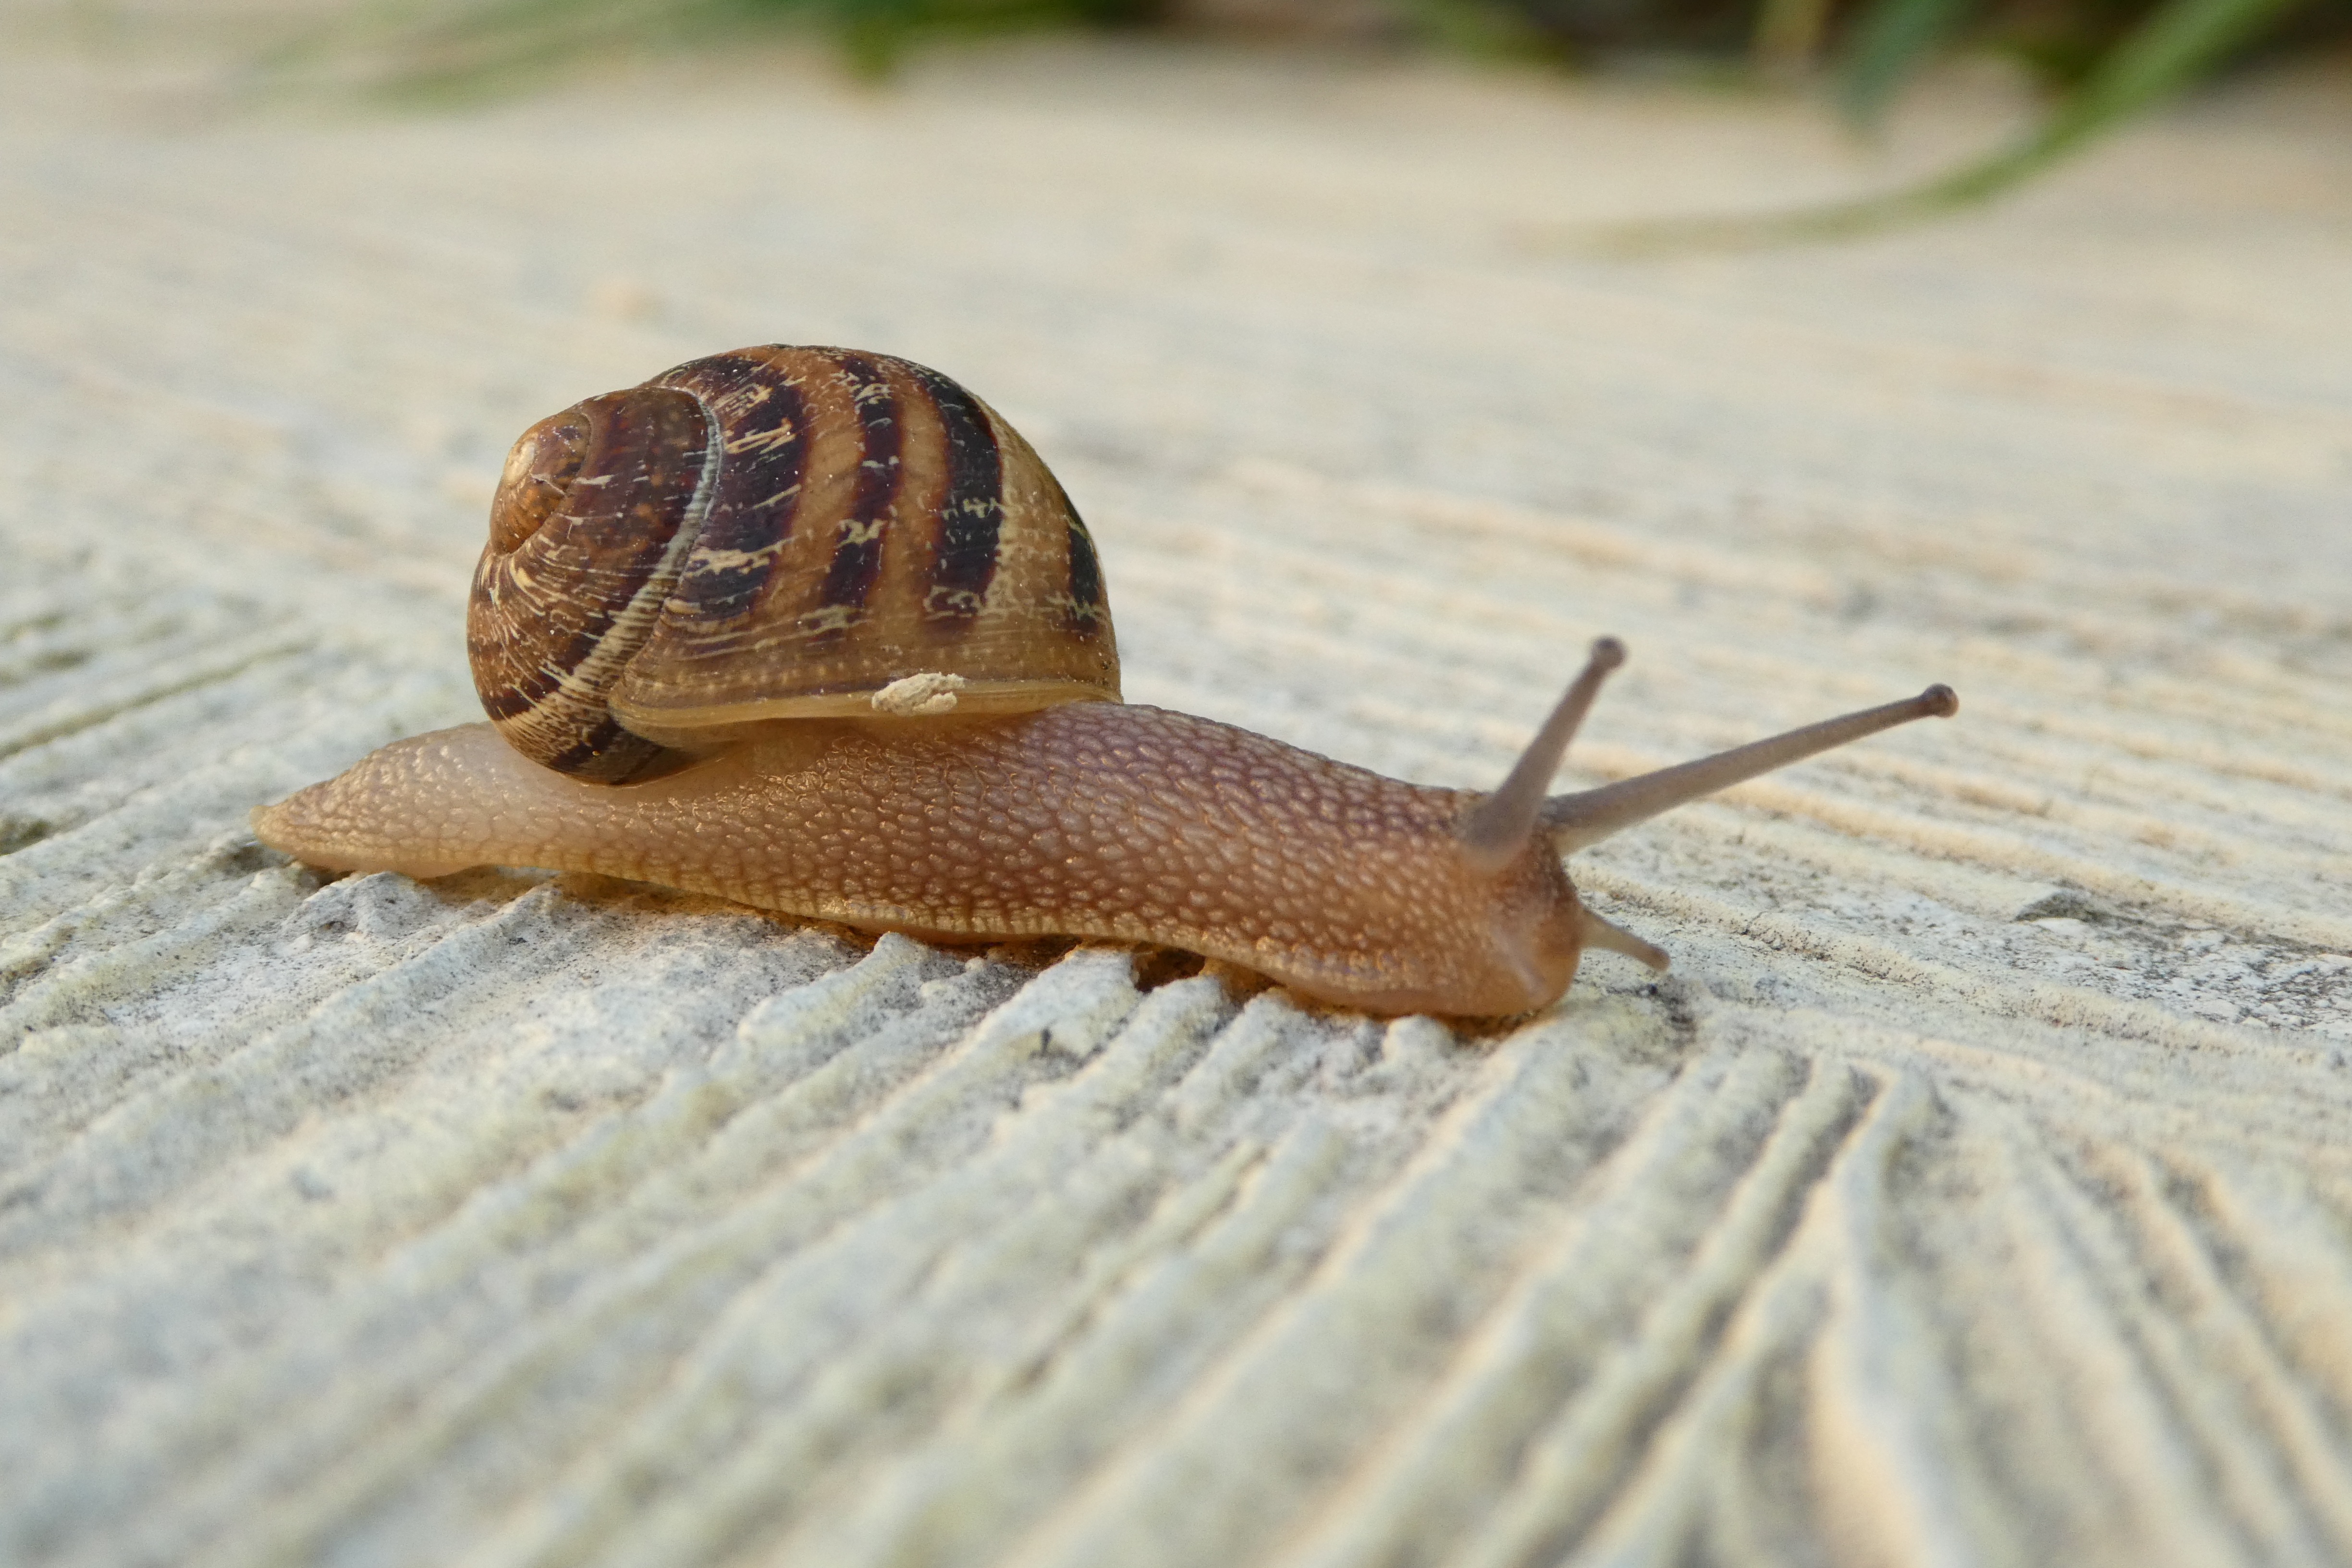
close, fauna, shell, invertebrate, close up, mollusk, snail, animals, molluscs, macro photography, slowly, sea snail, snails and slugs